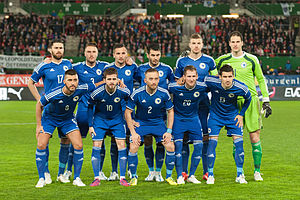
Bosnien-Hercegovinas fodboldlandshold / Nuværende trup
2015
Bosnien-Hercegovinas fodboldlandshold er det nationale fodboldhold i Bosnien-Hercegovina. Det bliver administreret af Bosnien-Hercegovinas Fodboldforbund. Holdet har aldrig deltaget i en slutrunde, omend man kom ganske tæt på ved kvalifikationen til VM i 2010, hvor man mødte Portugal over to play-off kampe. Til kvalifikationen til EM i fodbold 2012 endte man 1 point efter Frankrig i puljen og trak nok en gang Portugal som modstander i play-off kampene.